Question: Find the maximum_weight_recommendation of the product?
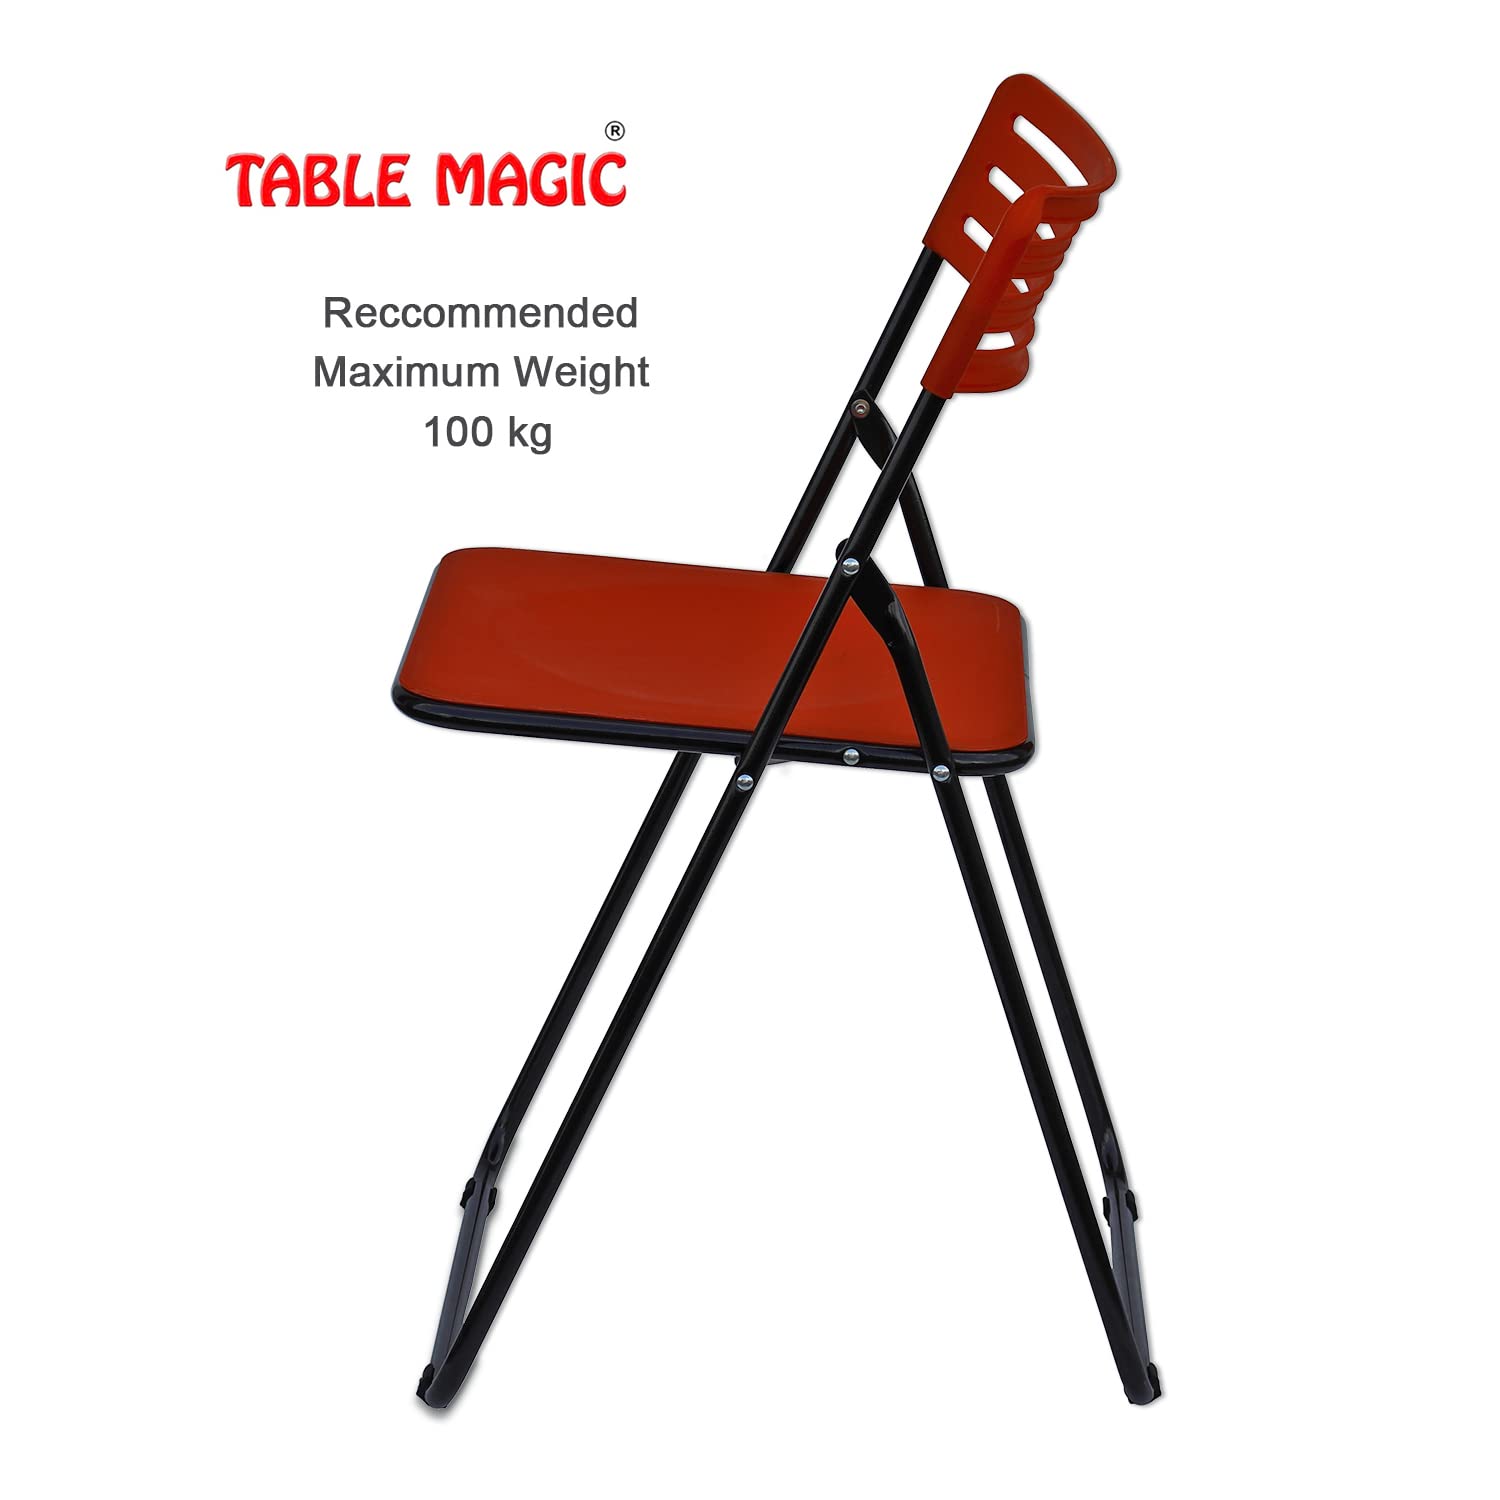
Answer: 100.0 kilogram